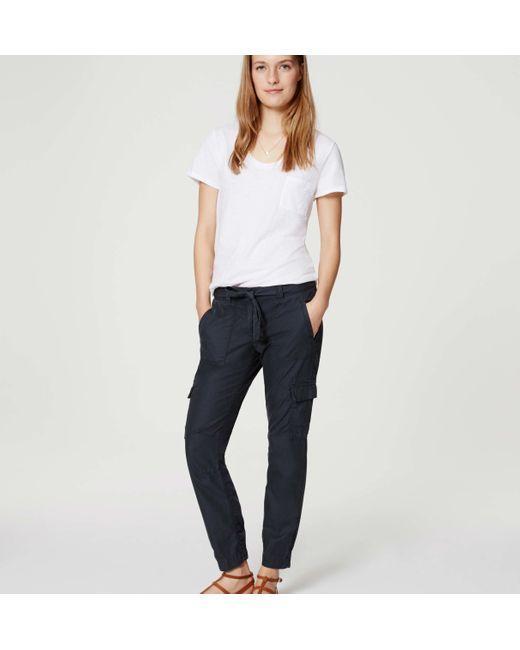
SoIid schwarze lässige Hose mit aufgesetzten Seitentaschen